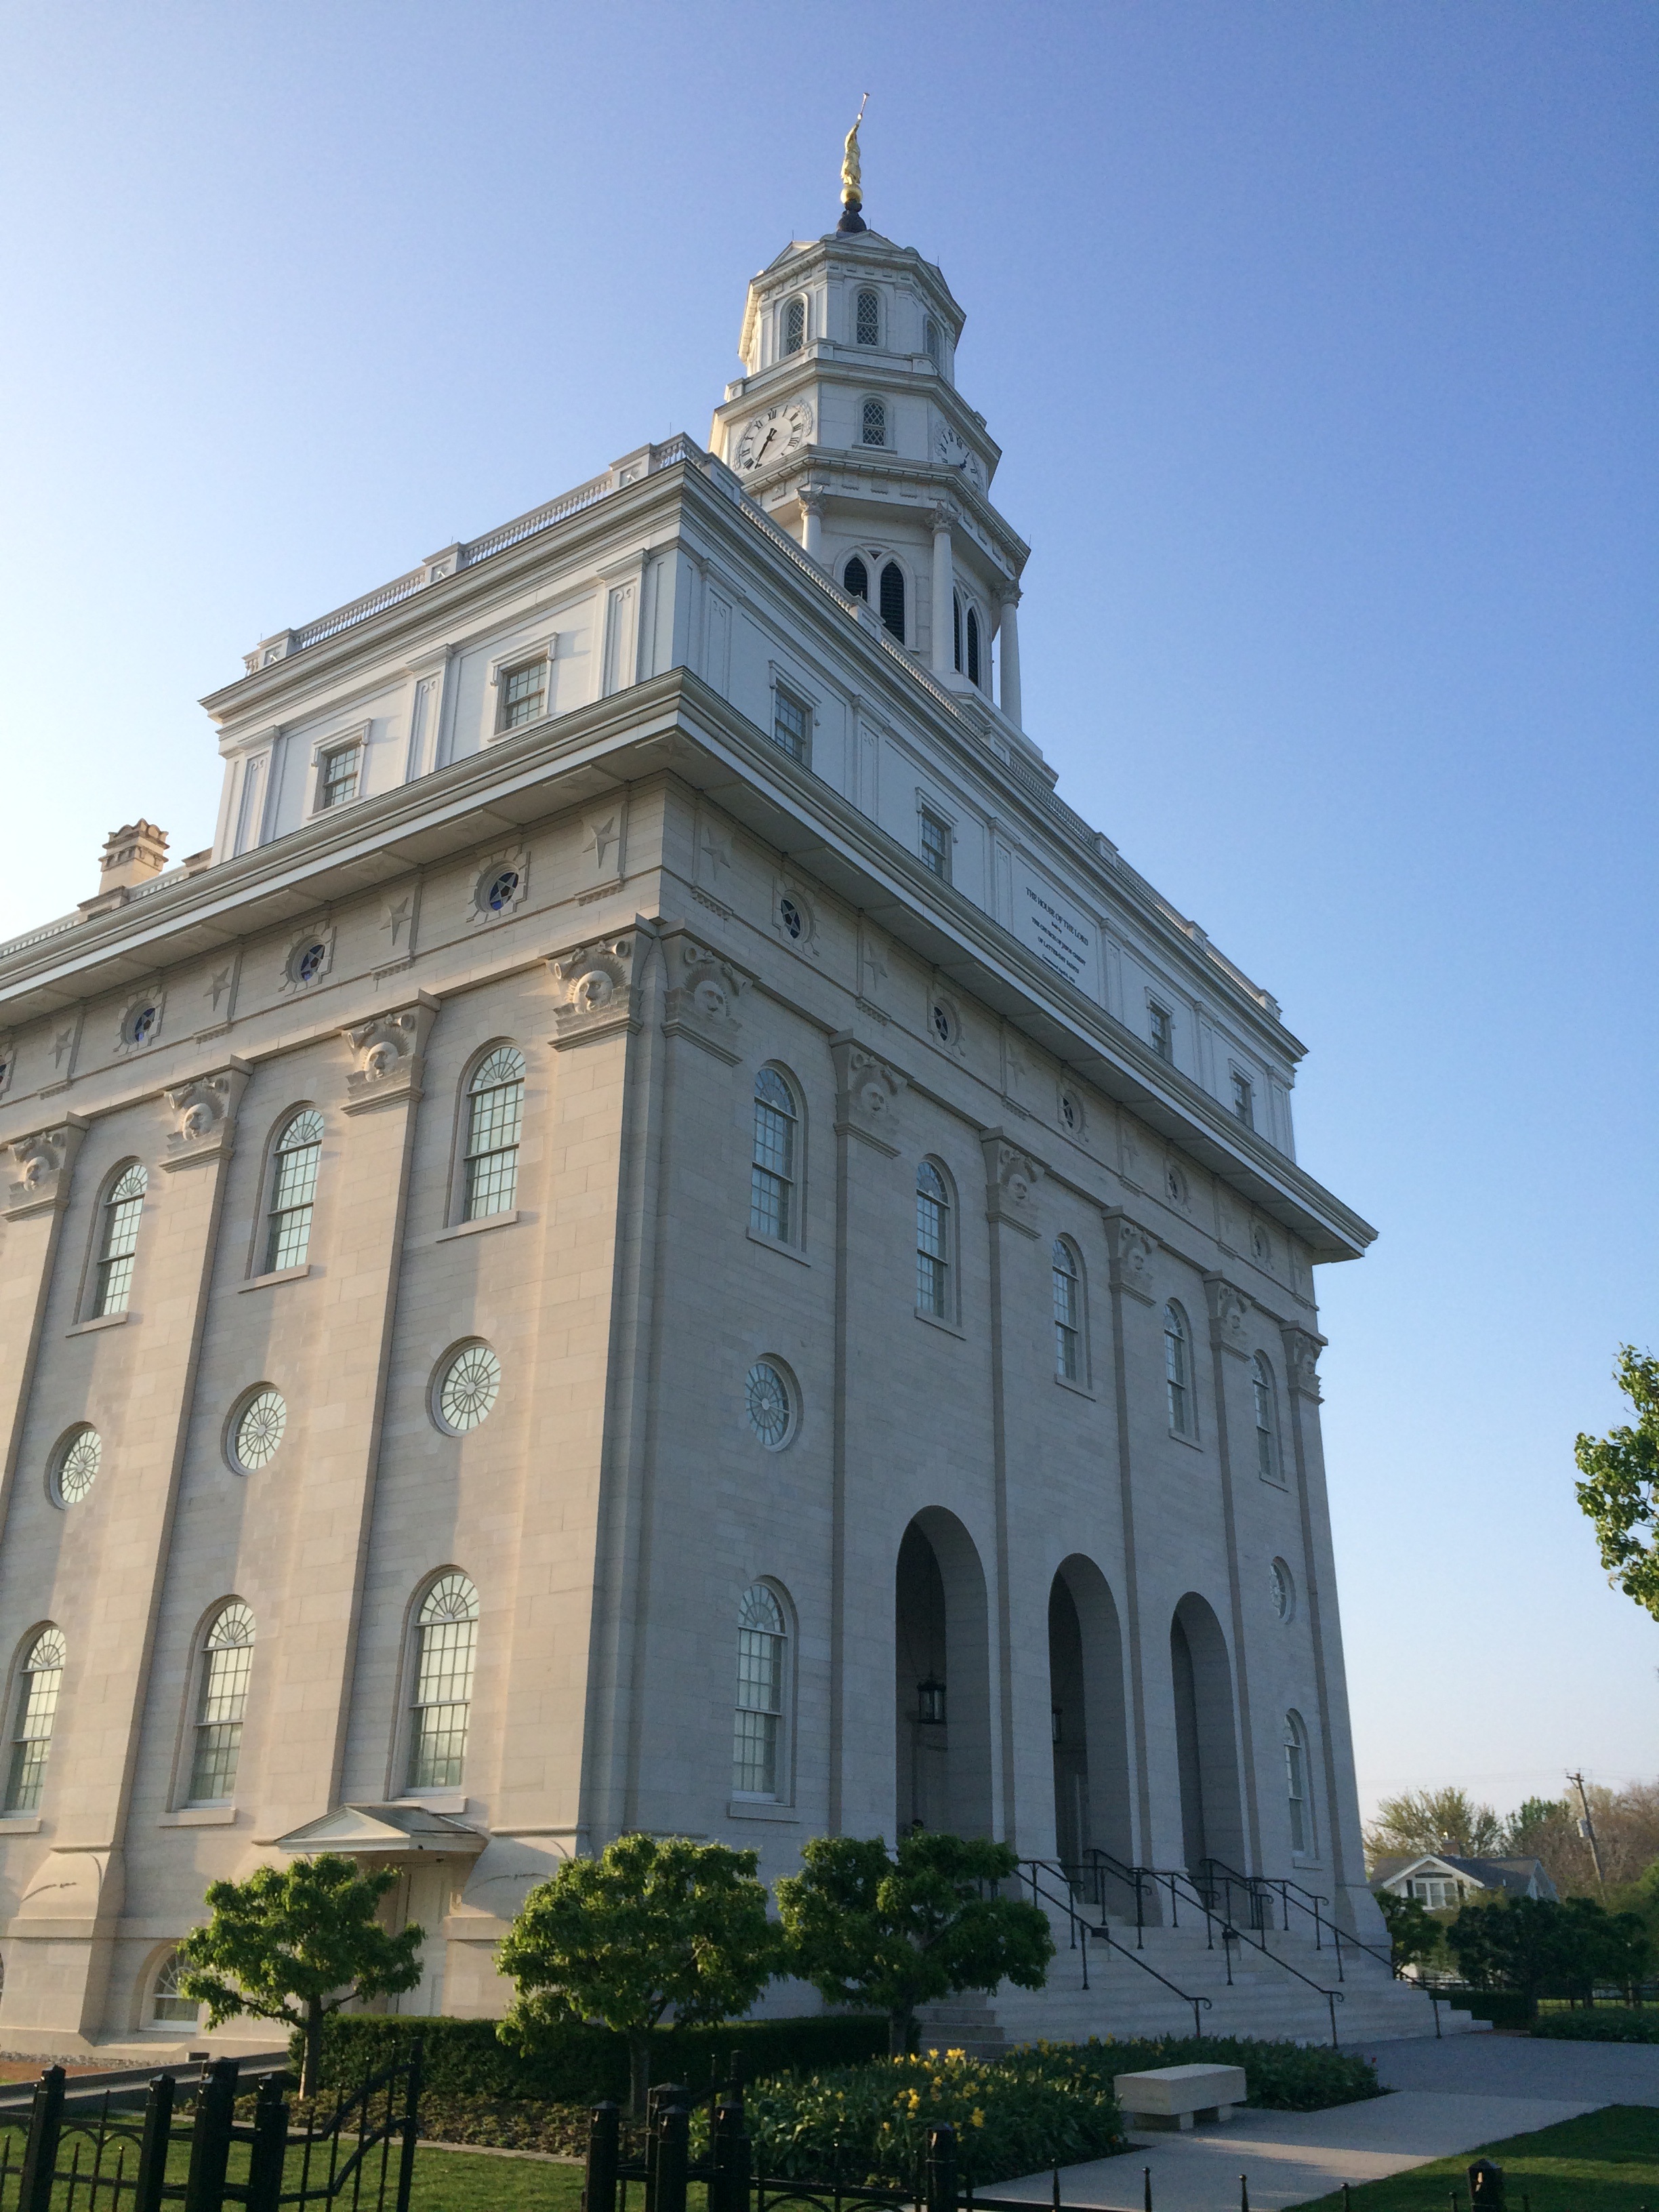
architecture, building, monument, landmark, facade, church, cathedral, christian, place of worship, temple, basilica, lds, mormon, classical architecture, historic site, nauvoo, ancient roman architecture